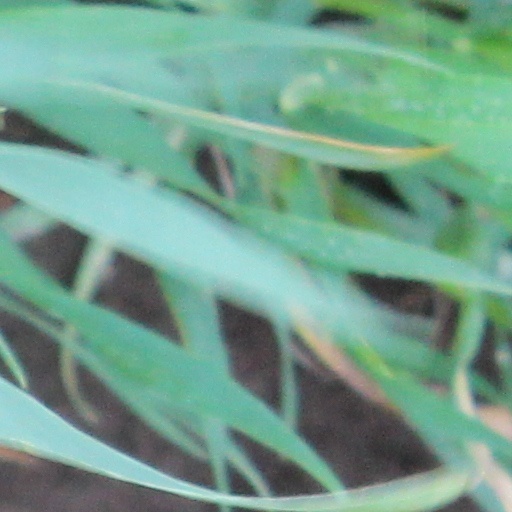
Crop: wheat